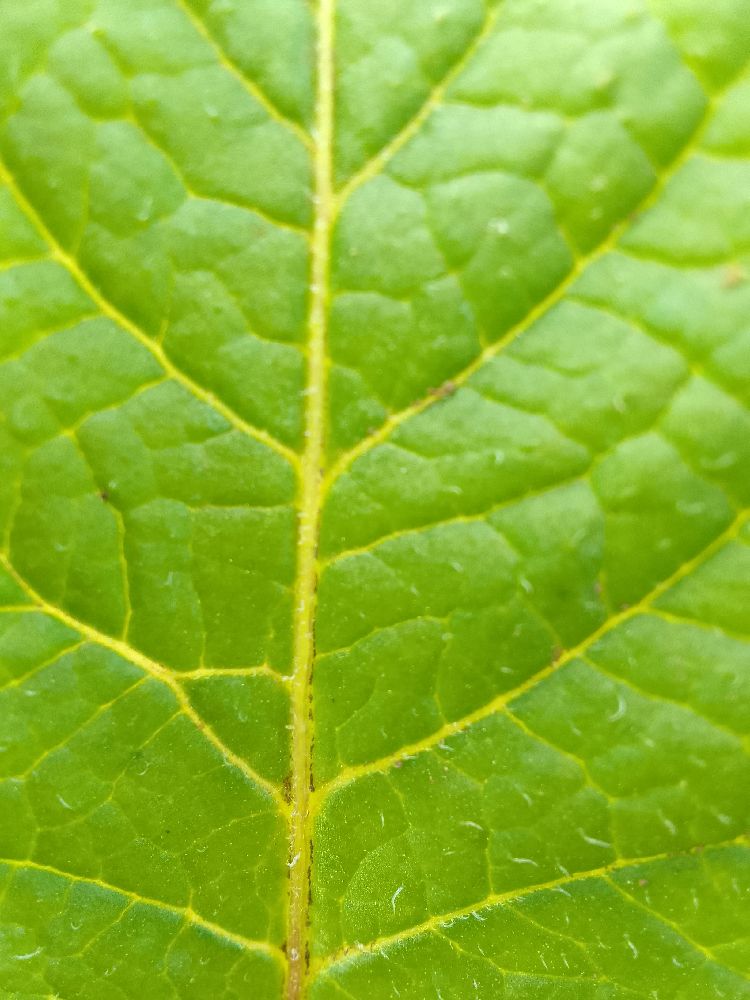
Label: Healthy